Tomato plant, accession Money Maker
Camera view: vertical (180 deg); turntable rotation: 330 degrees
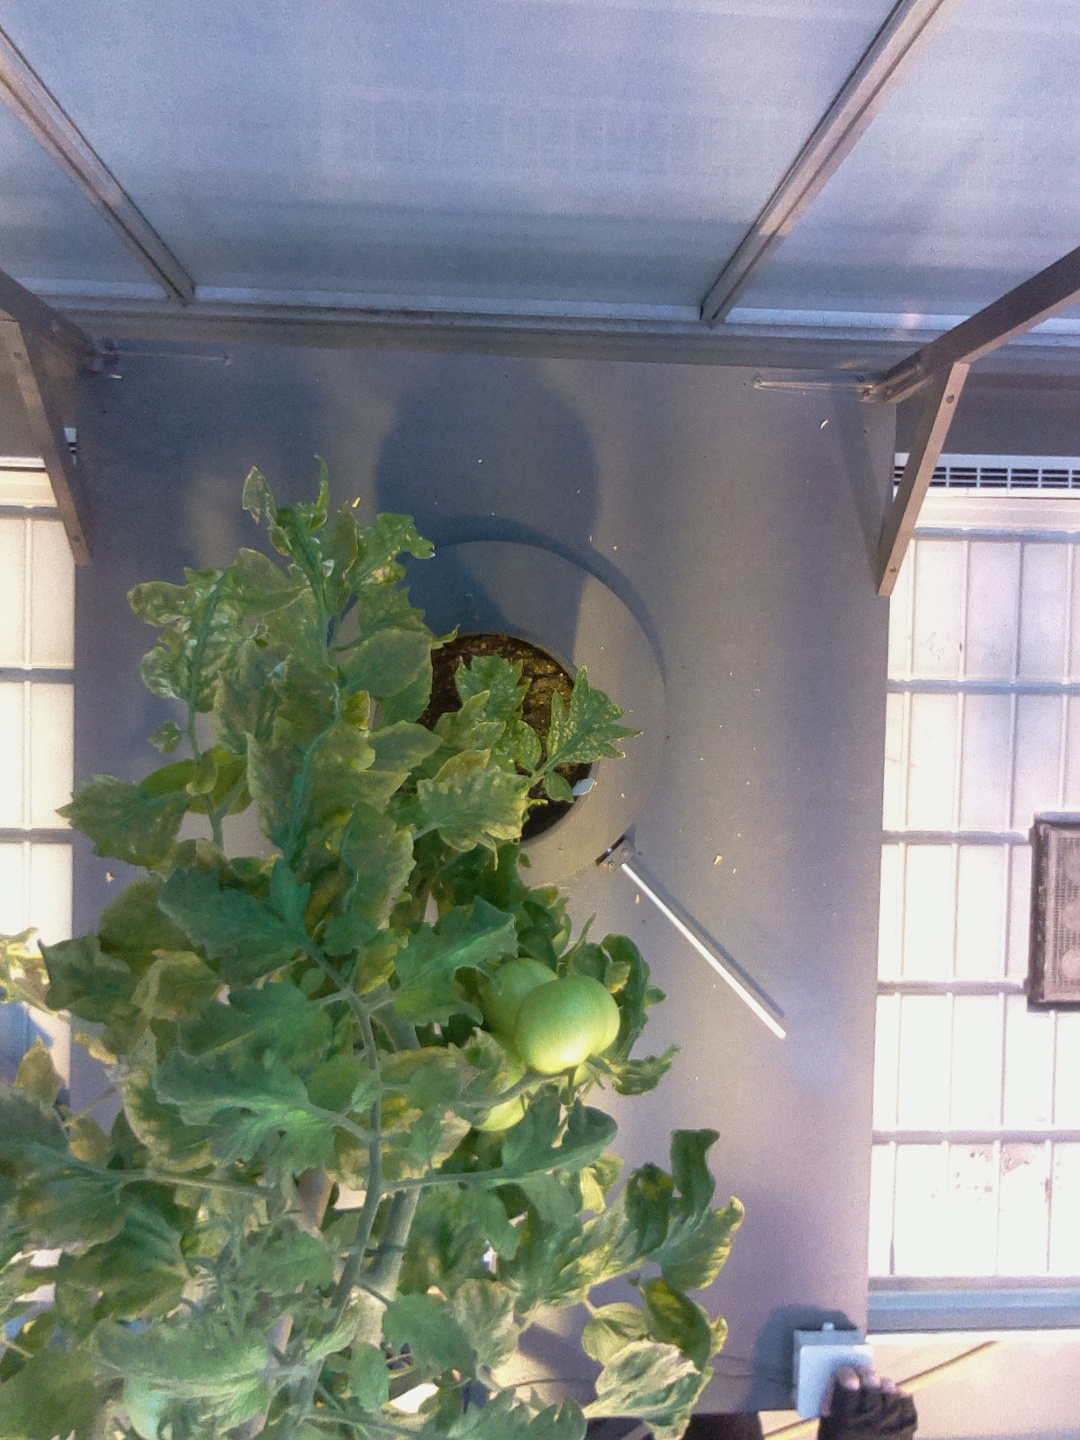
BBCH growth stage 79: 90% -100% of final fruit size